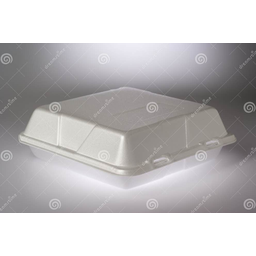
Label: paper